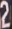
Number: 2